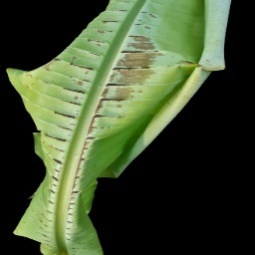
Label: Calcium